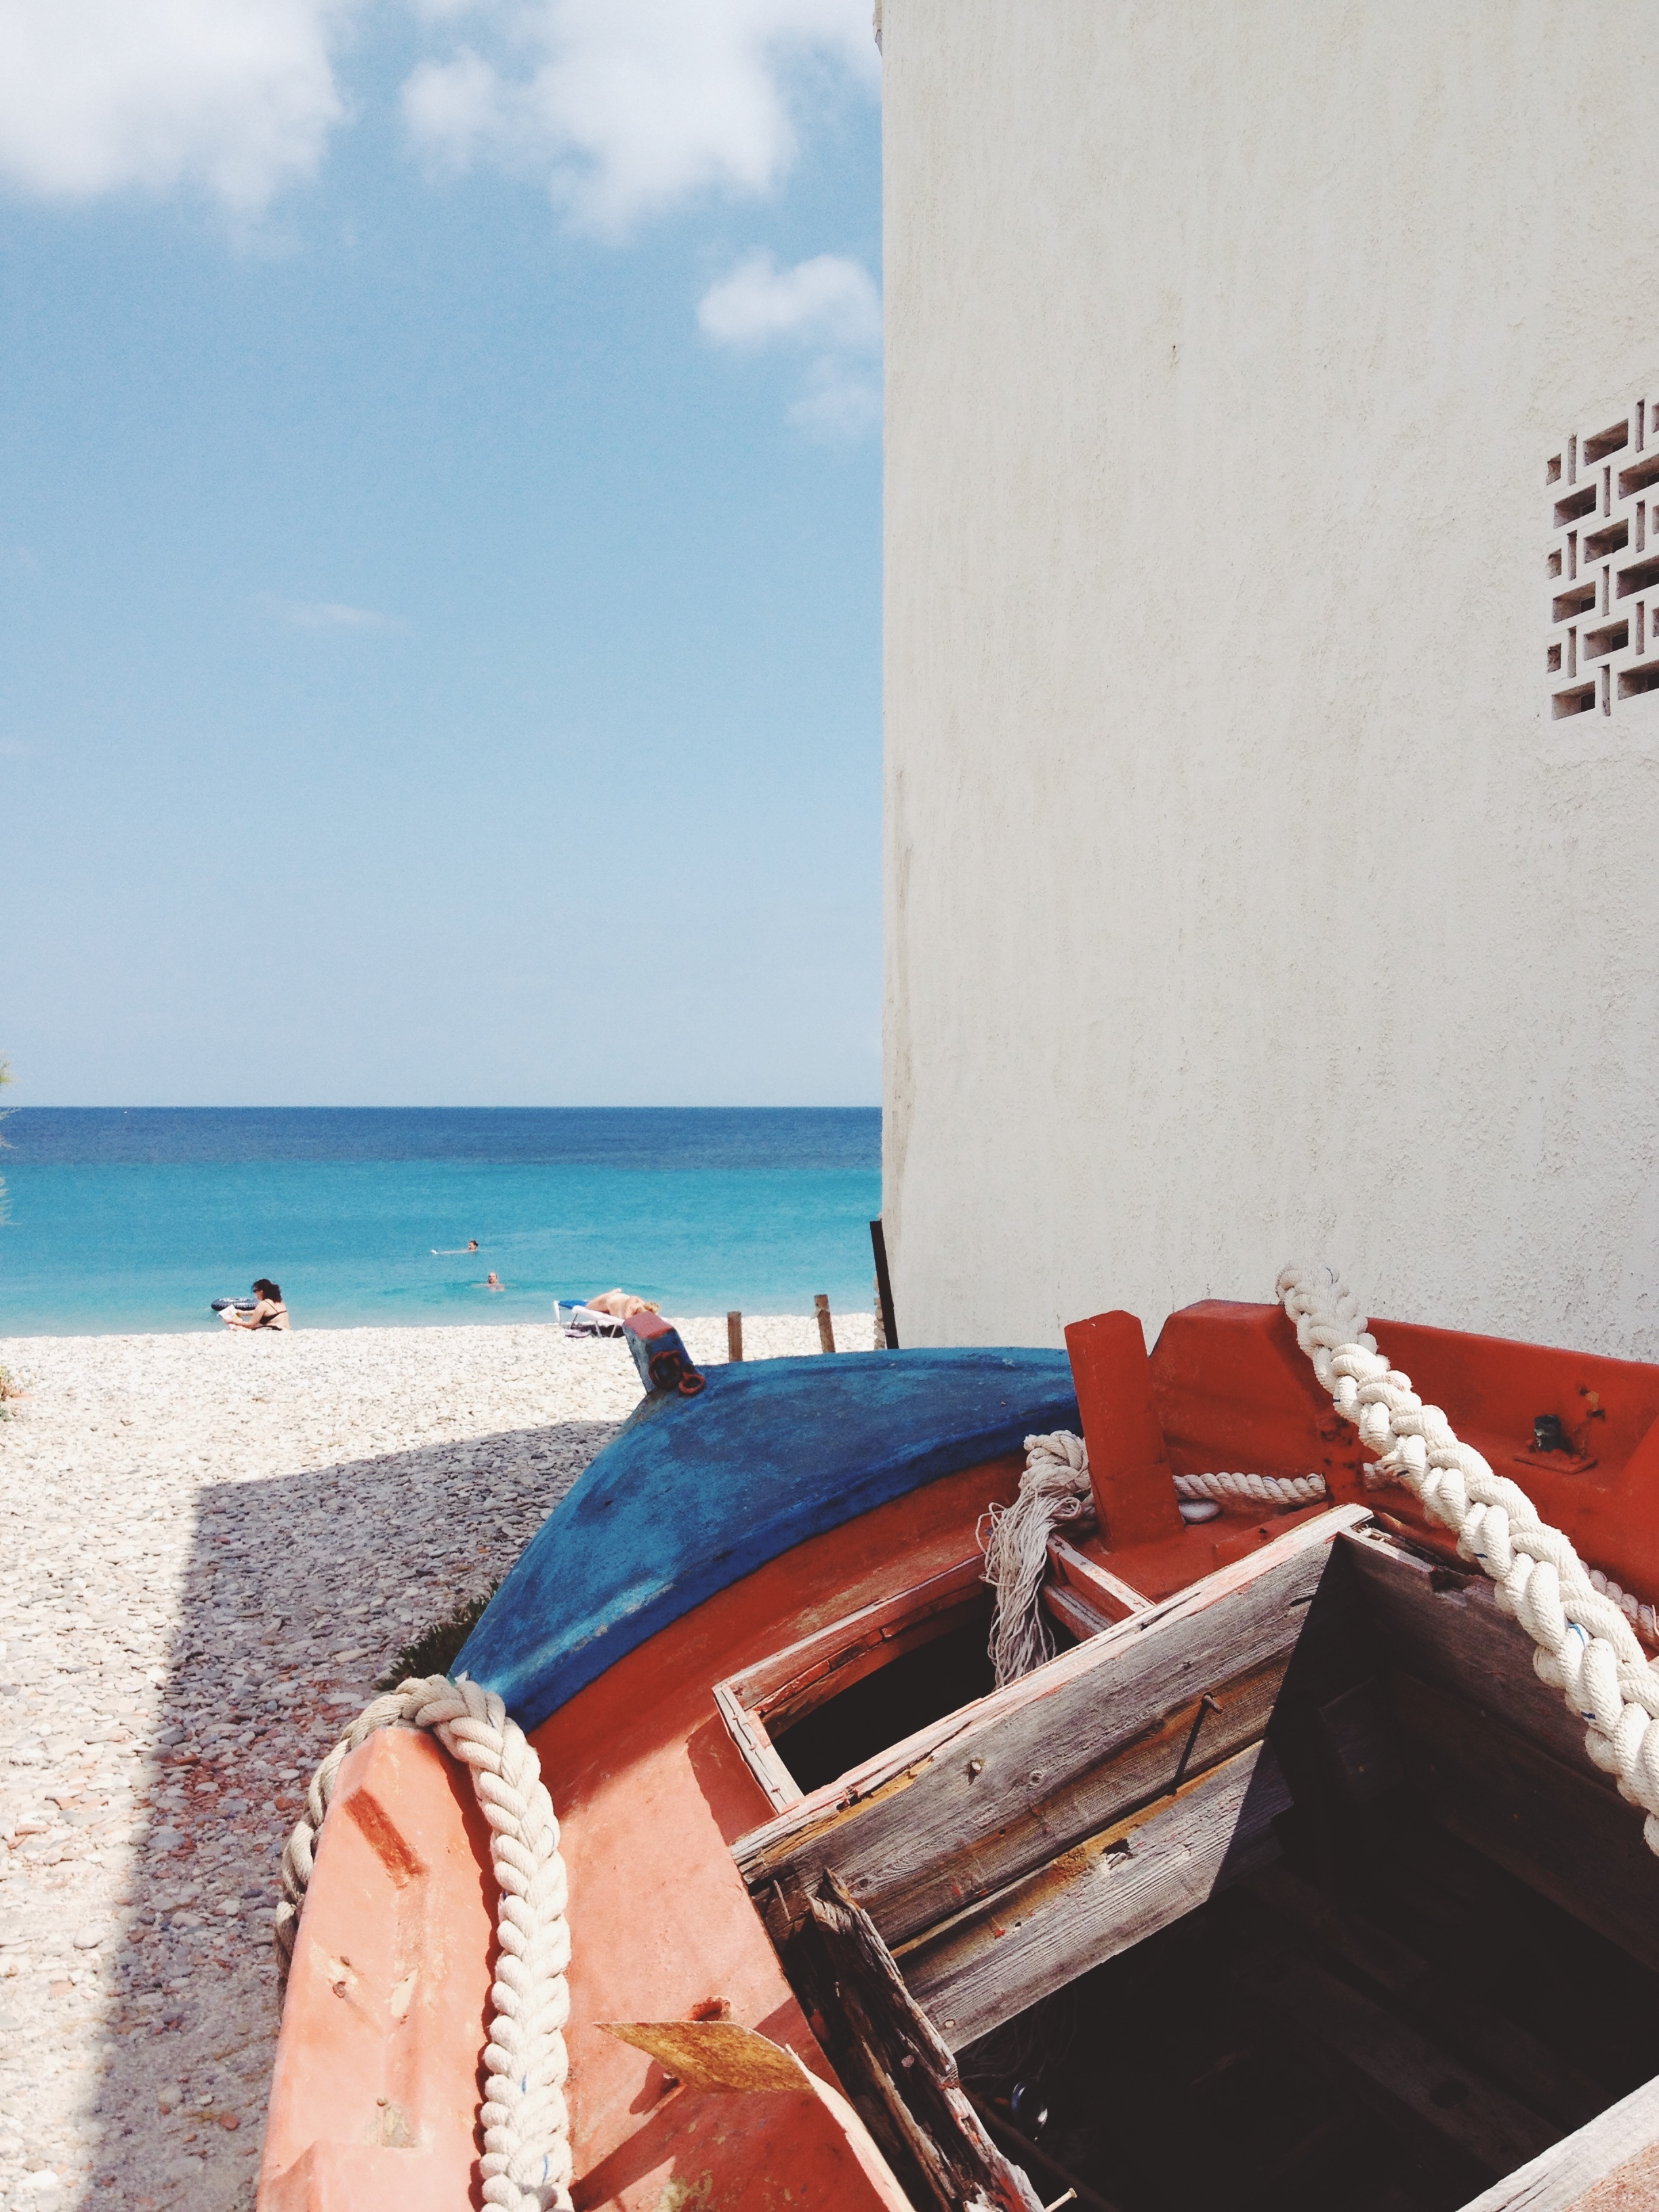
beach, sea, water, ocean, boat, vacation, vehicle, blue, watercraft